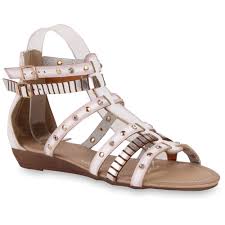
Waste category: shoes